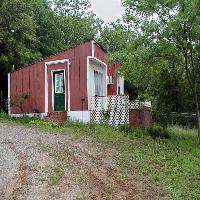
Weather: cloudy or overcast